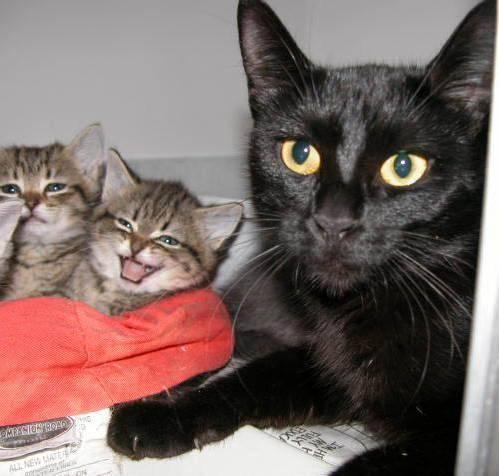
cat